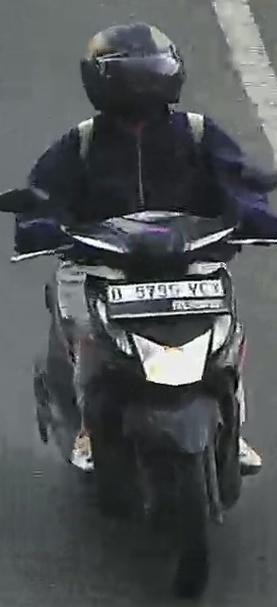
person-with-helmet: 1
person-without-helmet: 0